Post-presidency of George H. W. Bush

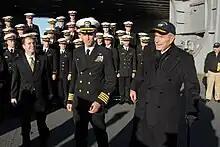
Capt. Kevin E. O'Flaherty, commanding officer of the aircraft carrier , escorts former president George H. W. Bush, 2009

His eldest son, George W. Bush, was inaugurated as the 43rd president of the United States on January 20, 2001, and re-elected in 2004. Through previous administrations, the elder Bush had ubiquitously been known as "George Bush" or "President Bush", but following his son's election the need to distinguish between them has made retronymic forms such as "George H. W. Bush" and "George Bush Sr." and colloquialisms such as "Bush 41" and "Bush the Elder" became much more common. H.W. Bush was traveling to Minnesota for a speaking engagement on the day of the September 11 attacks. George W. made multiple calls to get in contact with his father before the two men reconnected after the elder Bush had gone to a Brookfield, Wisconsin, motel. Bush told biographer Jon Meacham that his son's vice president, Dick Cheney, underwent a change following the September 11 attacks: "His seeming knuckling under to the real hard-charging guys who want to fight about everything, use force to get our way in the Middle East."